Zoltán Rockenbauer

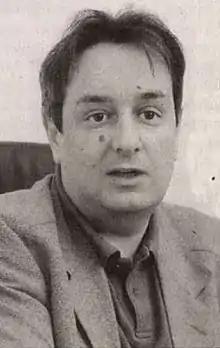
Rockenbauer in 2010

Zoltán Rockenbauer (born 4 January 1960) is a Hungarian ethnologist, art historian and politician, who served as Minister of Culture between 2000 and 2002. His father was the hiker and film editor Pál Rockenbauer, the creator of the Hungarian television nature films.